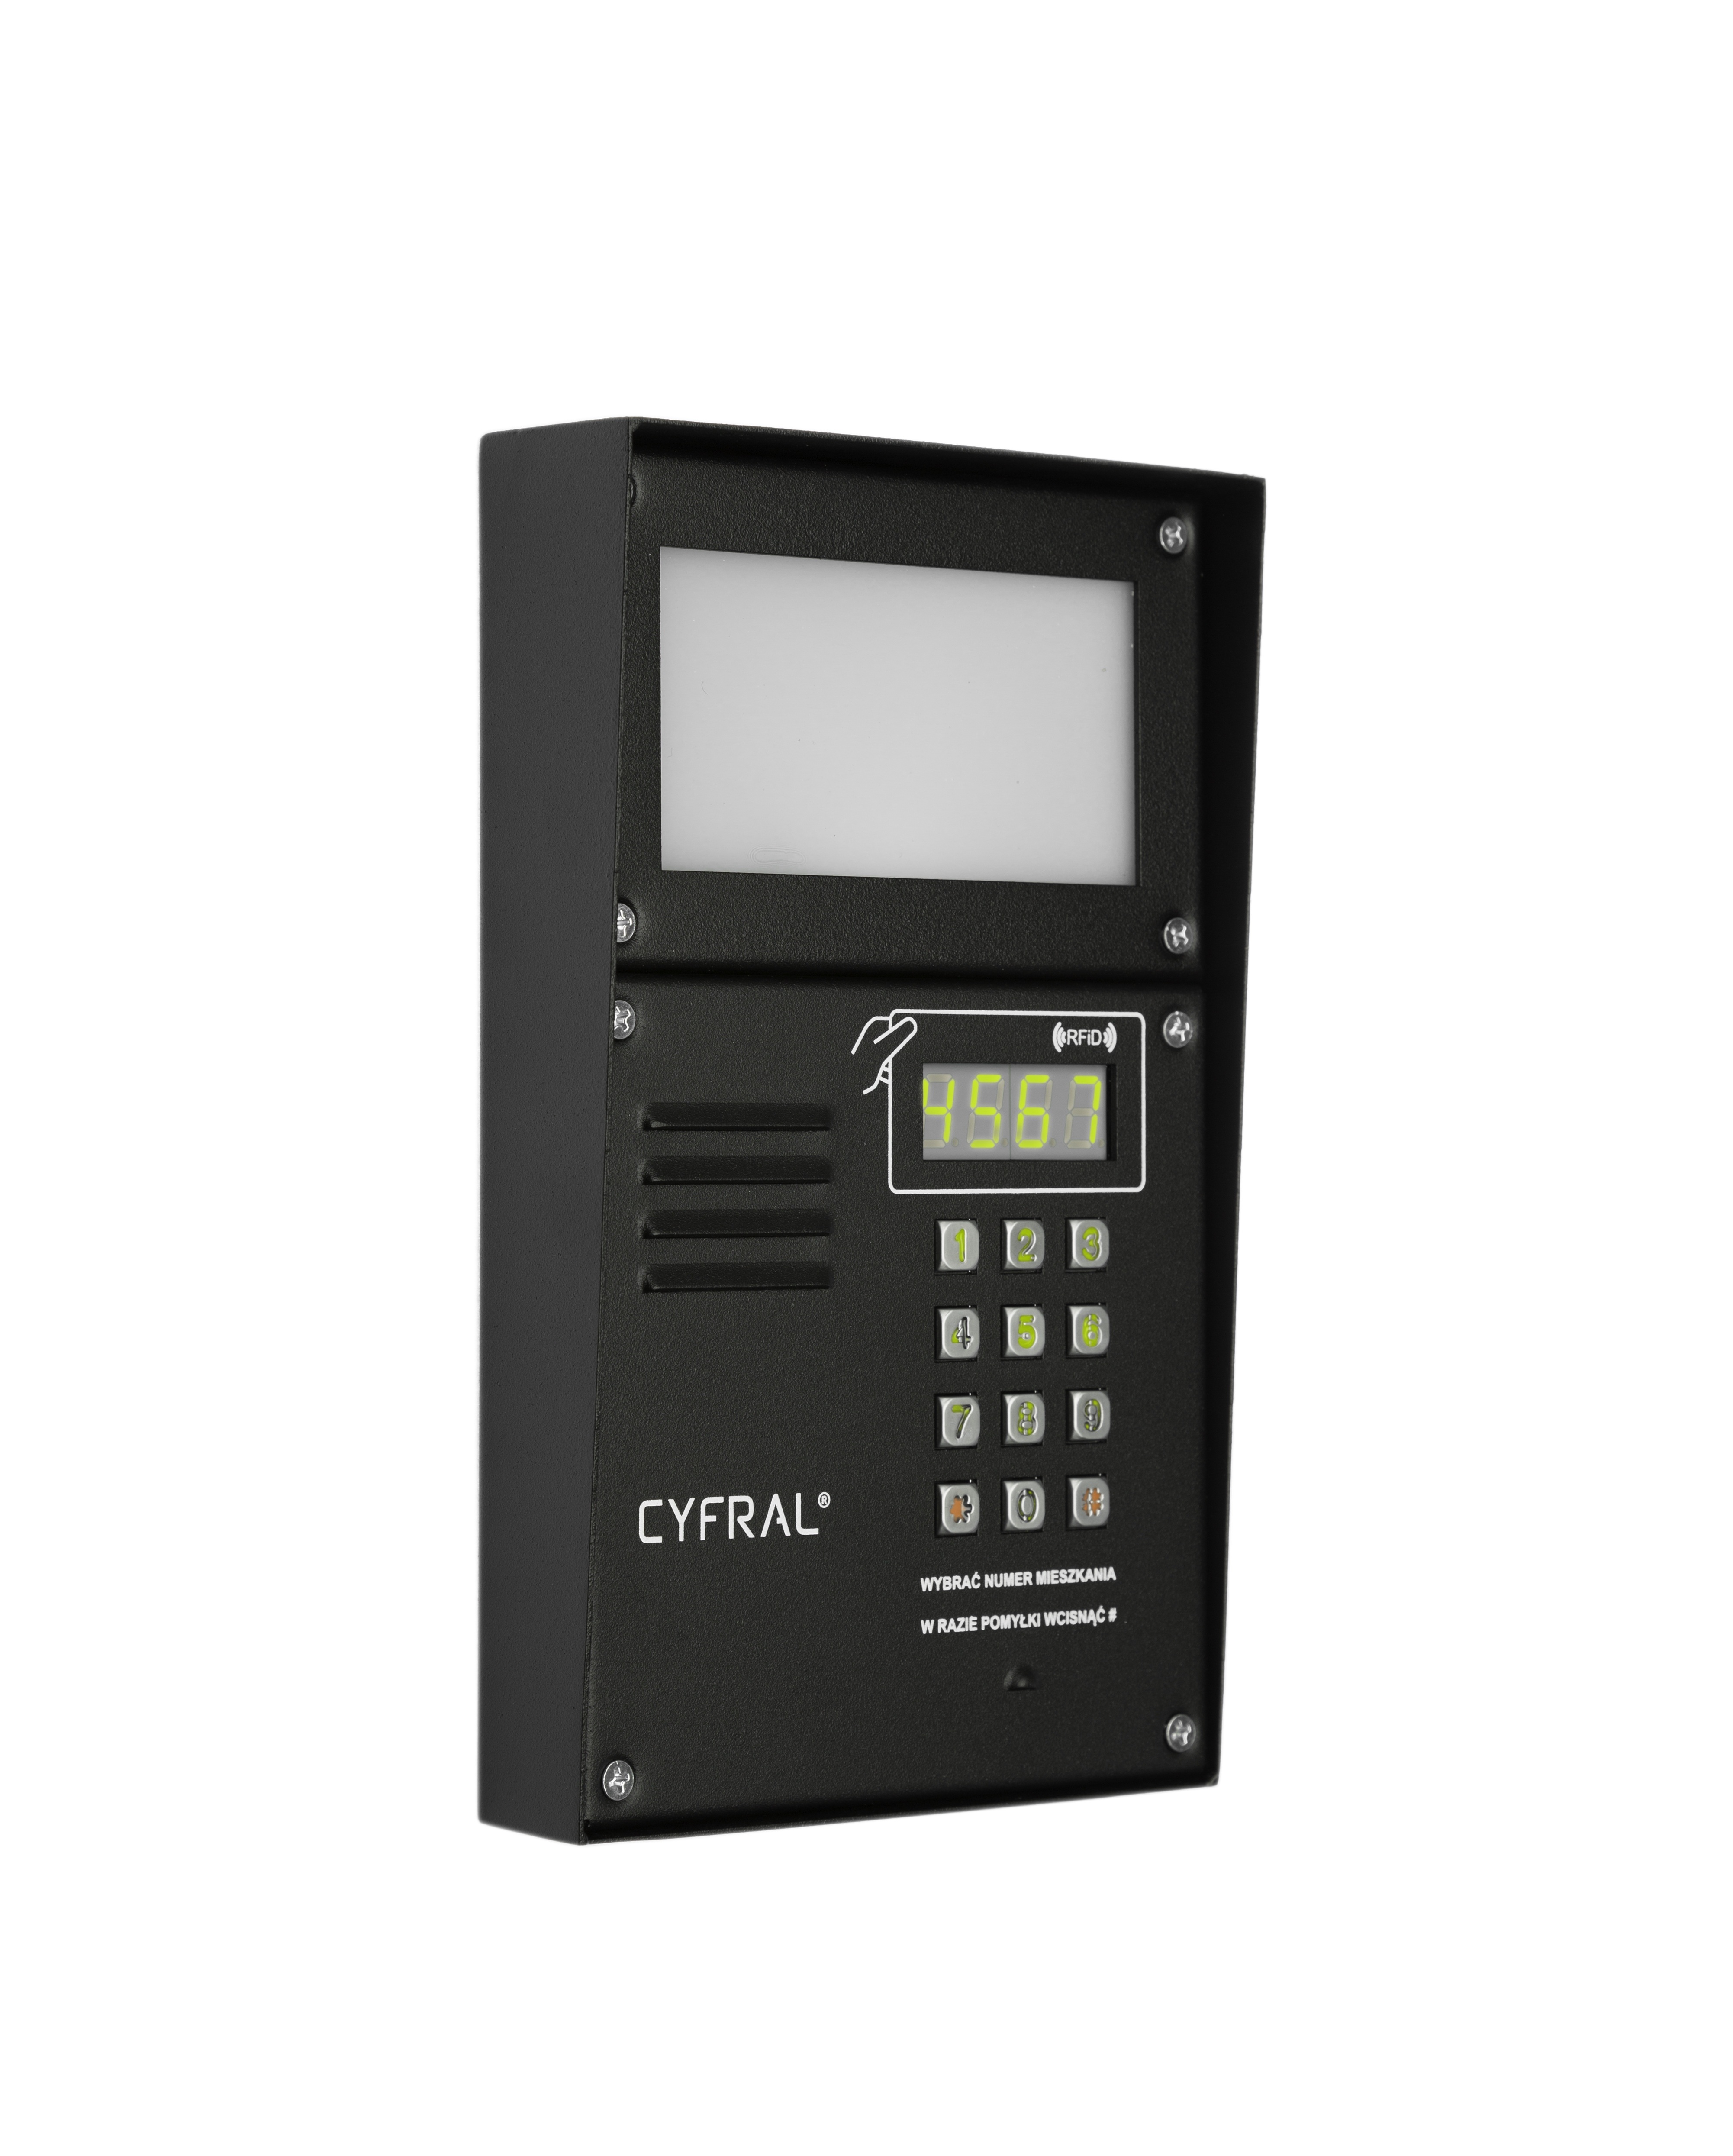
product, logo, multimedia, intercom, digital intercom, list of tenants, intercom control panel, green display, rfid reader